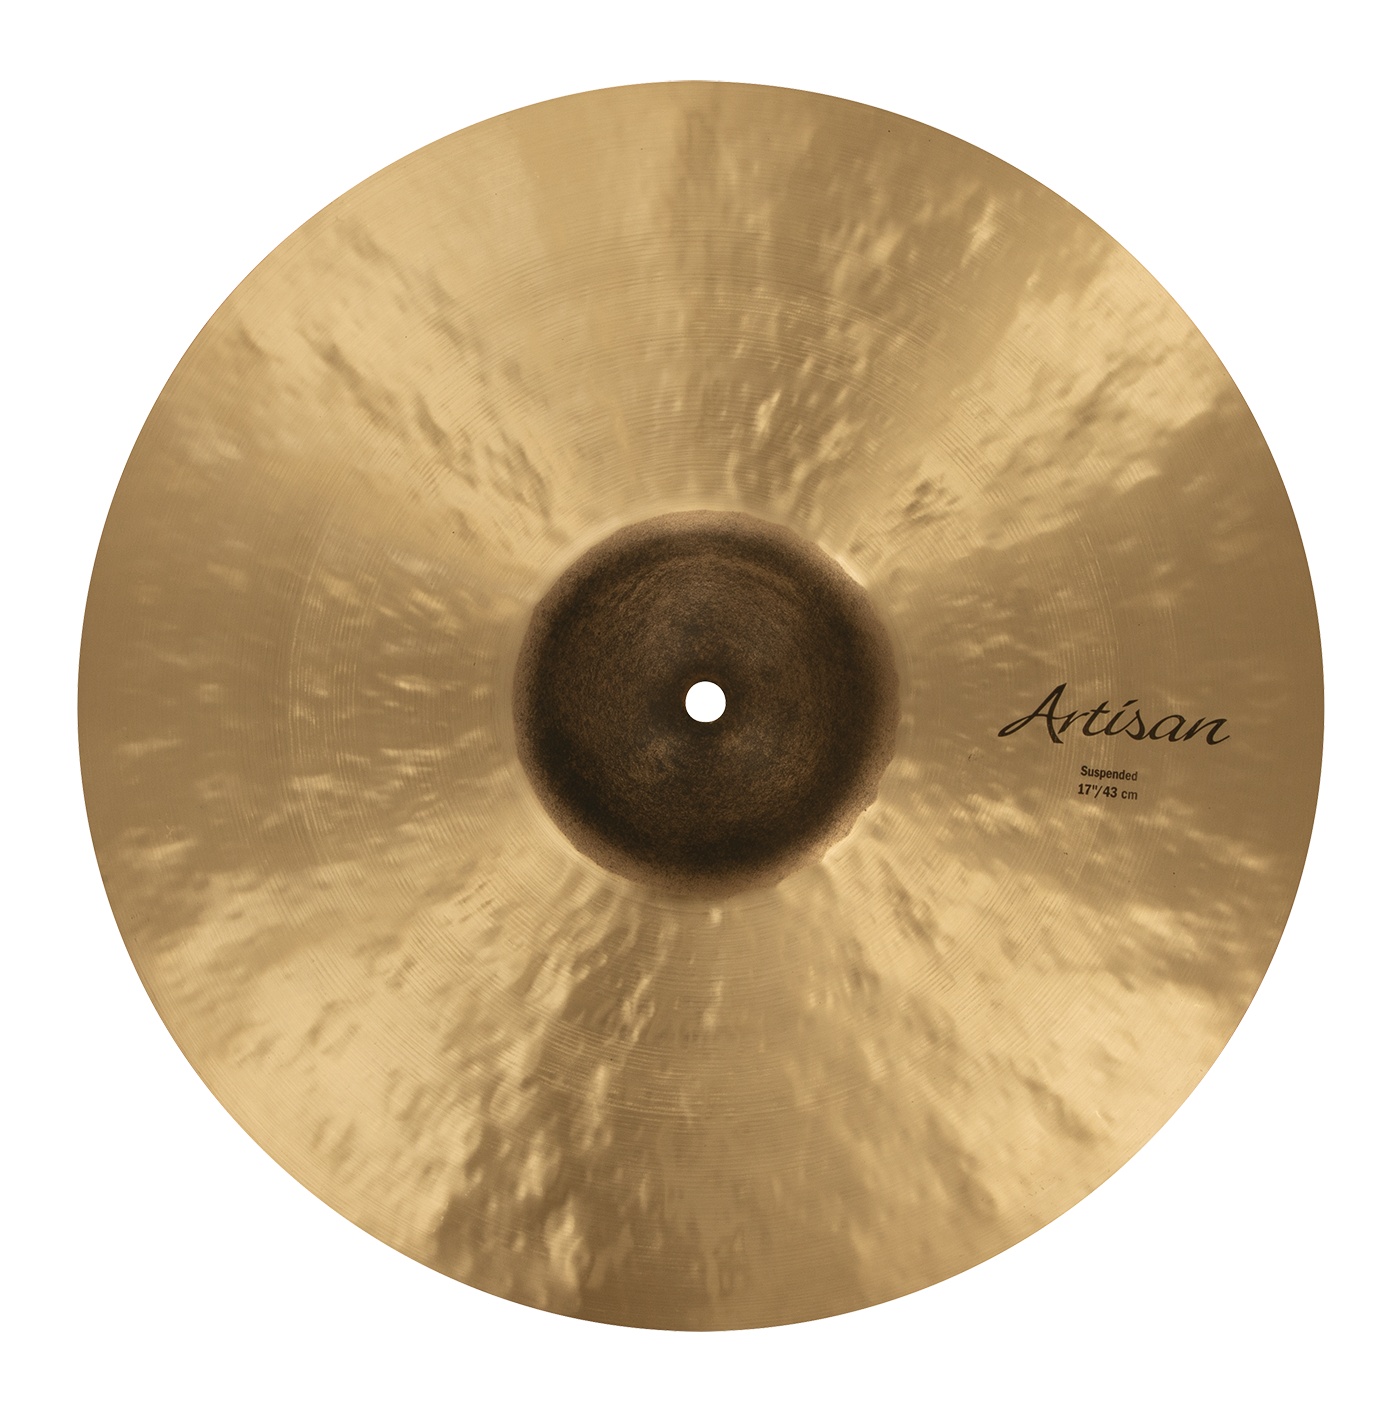
SABIAN 17" Artisan Suspended
Brand: Sabian
SABIAN 17" Artisan Suspended Award-winning SABIAN 17” Artisan Suspended Cymbals are hand-hammered from pure SABIAN B20 bronze. They are highly sought after by professional and collegiate ensembles, as well as discriminating high schools. The unique design and high-density hammering of Artisan Suspended Cymbals allow them to deliver quick responses. Although they are characteristically dark, they provide an extremely wide range of low, mid and high partials, while offering enhanced projection. 17" Artisan Suspended Cymbals work well in band and orchestral compositions that don’t require a great deal of volume, and they’re ideal when dark, rich sound with quick response is required. The main difference between a suspended cymbal and a crash cymbal is the longer sustain in a suspended cymbal. Therefore, 15" through 18" suspended cymbals are an economical choice because they have the versatility for use as crash cymbals. *Please Note - shipping times may be longer. Some items may be special order or pre-order. Straps and Stands not included. Please contact us with any questions, prior to purchase. Pictures may be for reference/color reference only. Finish may vary. Please contact us with any questions prior to purchase. If you need something you don't see, contact us! Welcome to the #1 music store in the Louisville, KY and Southern Indiana area! Home of the world-renowned Guitar Emporium and social media series titled, “If You're In A Band”, Maxwell's House of Music is an award-winning music retail and education resource! NAMM international awards include: 2024 Dealer of the Year, 2024 Innovation Award, 2022 Best Store Design, and named a Top 100 Dealer every year for over a decade! Shop online or visit our 12,500 sq ft music superstore in Jeffersonville, Indiana! Please call us if you have any questions. 812-283-3840
Category: Arts & Entertainment > Hobbies & Creative Arts > Musical Instruments > Percussion > Cymbals > Swish Cymbals